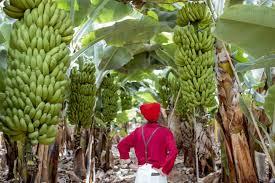
Hizi ni ndizi aina ya hii ndizi na pia hutumiwa na watu kama chakula na wengine wanalima kuna wakulima wanaolima ndizi hizi ili wapate pesa angalau ya kutumia kulipia karo shule watoto wao na pia ya kujiendeleza kimaisha.